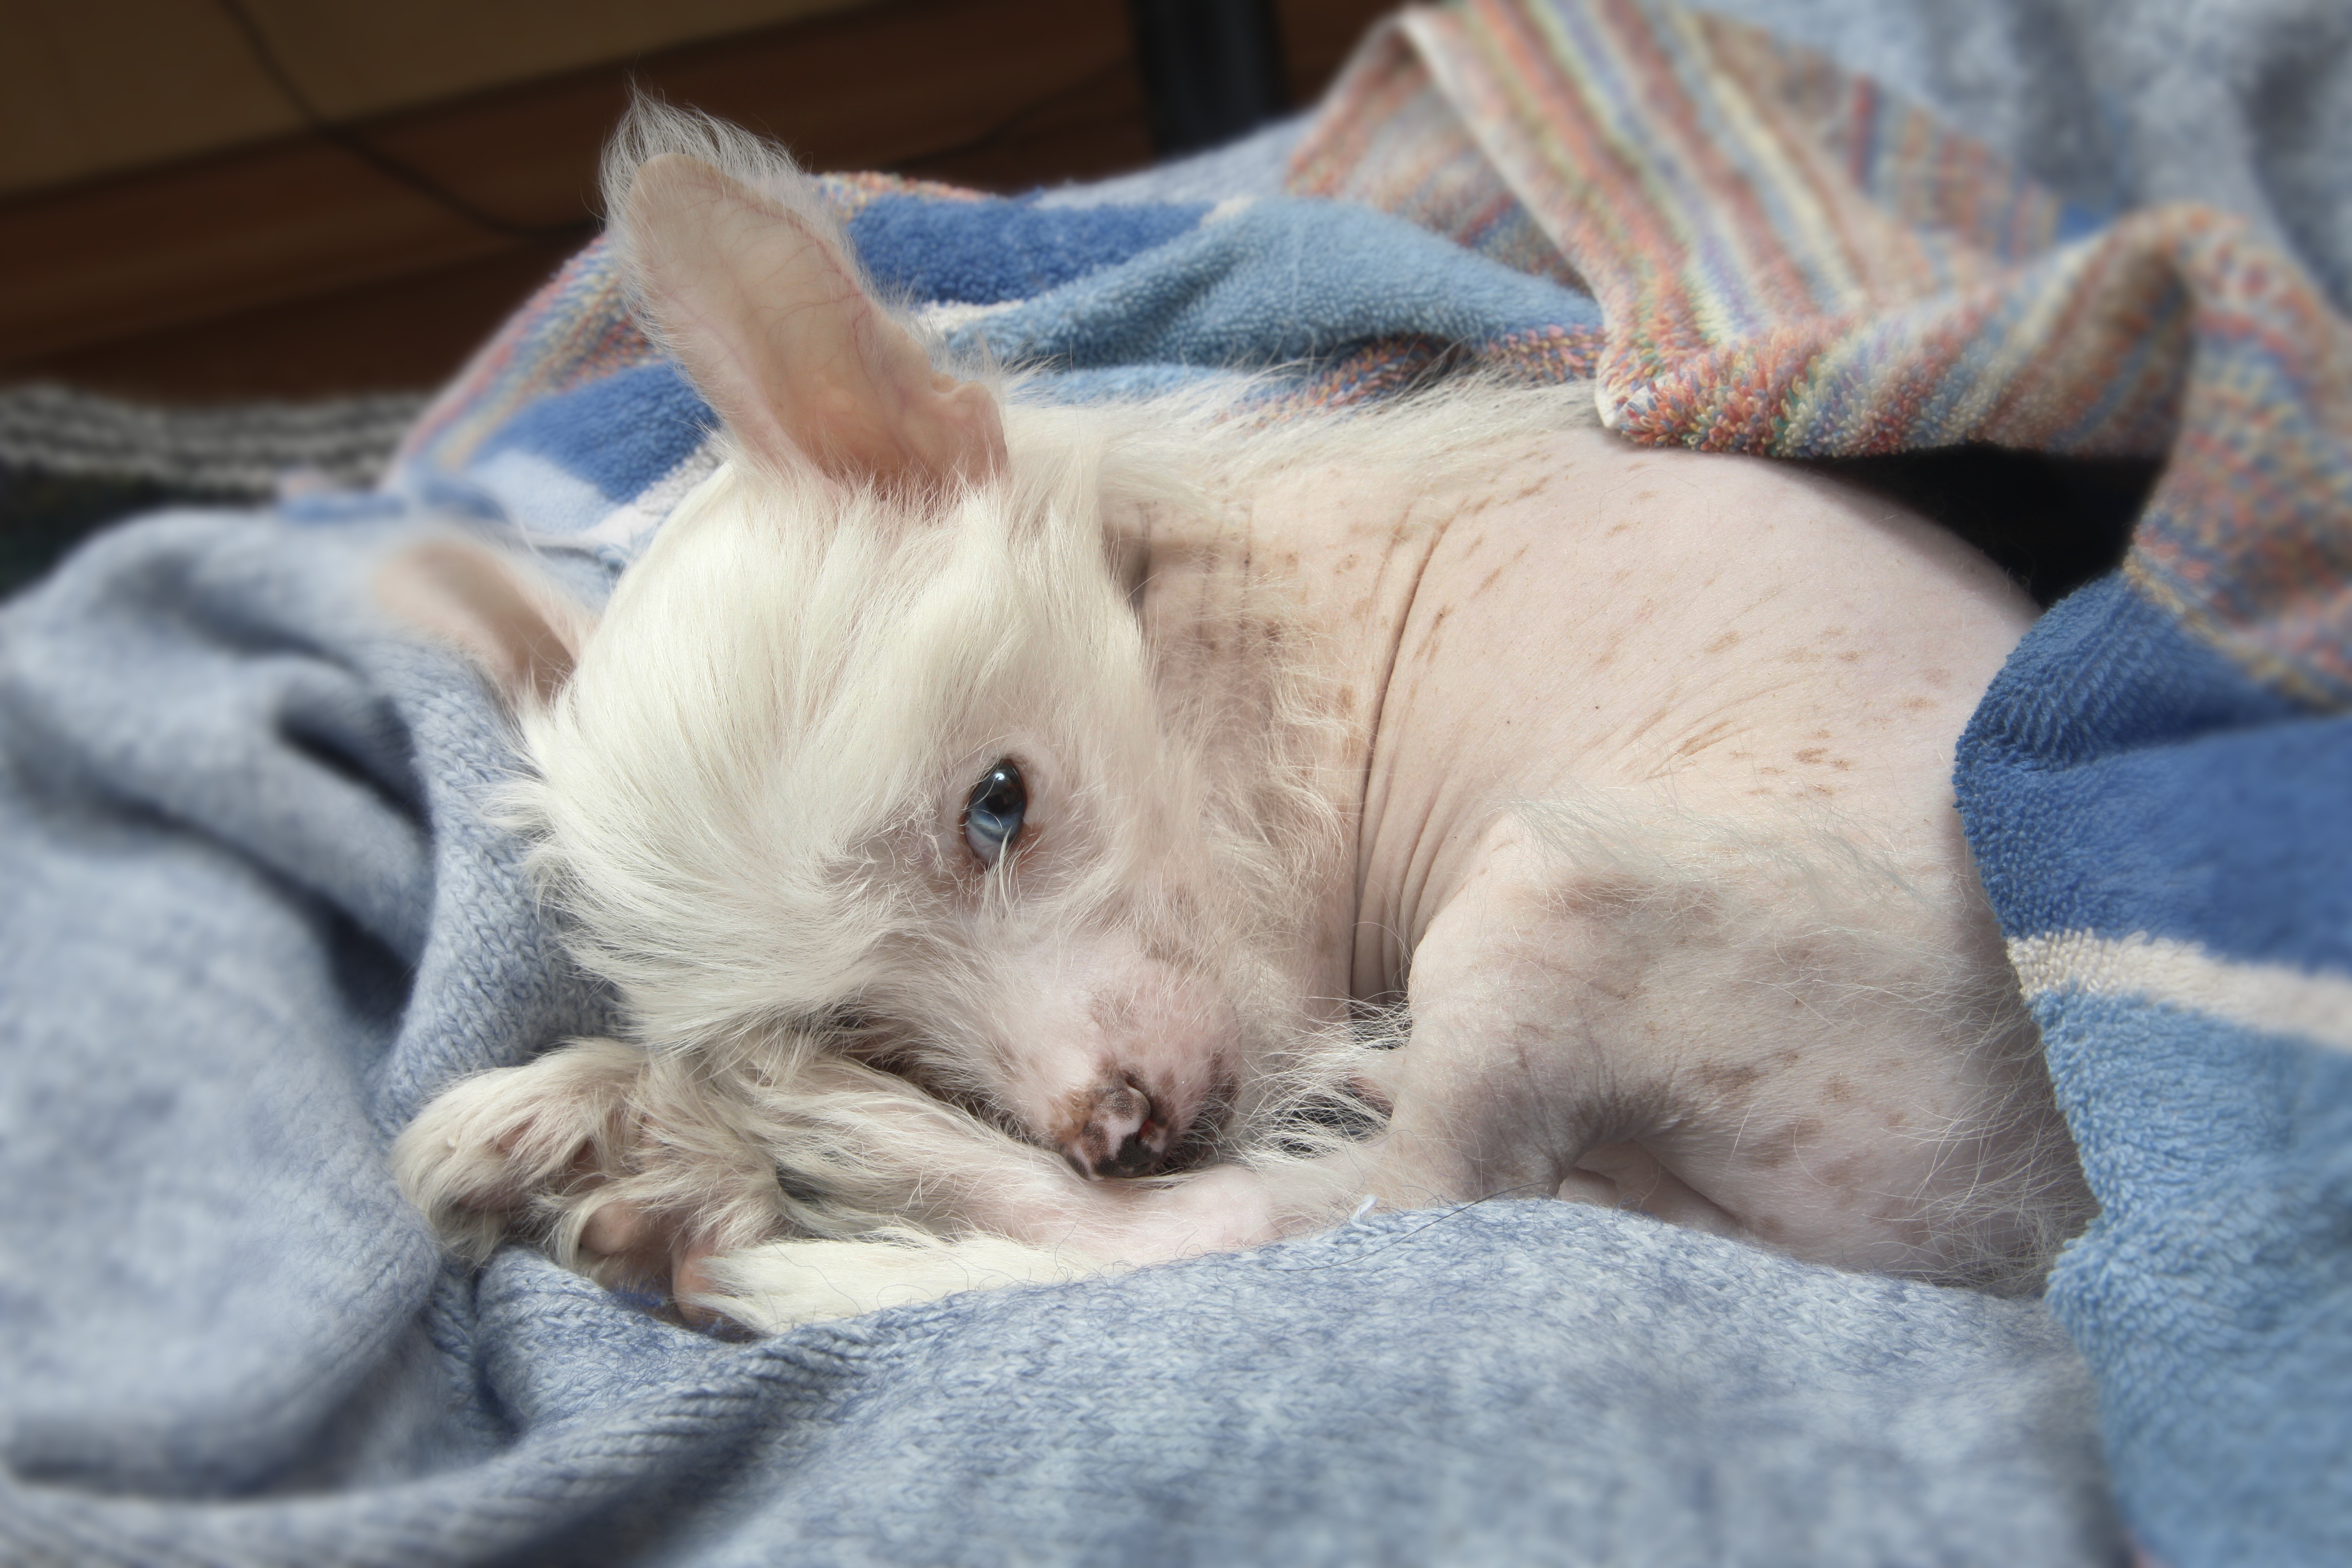
puppy, dog, cat, mammal, blue, skin, vertebrate, terrier, chinese crested dog, blue eyed puppy, dog like mammal, west highland white terrier